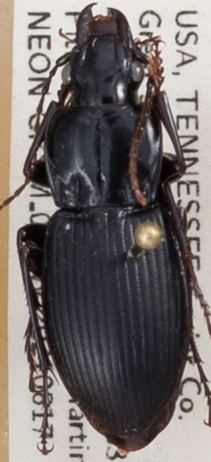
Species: Cyclotrachelus sigillatus
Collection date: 2021-08-17
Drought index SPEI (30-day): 1.32
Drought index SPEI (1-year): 1.13
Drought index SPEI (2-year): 2.09